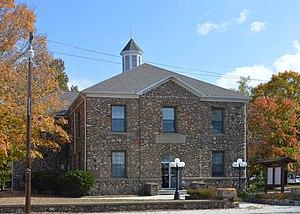
Le comté de Carter est un comté du Missouri aux États-Unis. Le siège du comté se situe à Van Buren. Le comté fut créé en 1859 et nommé en hommage au colon Zimri A. Carter. Au recensement de 2000, la population était constituée de 5.941 individus.